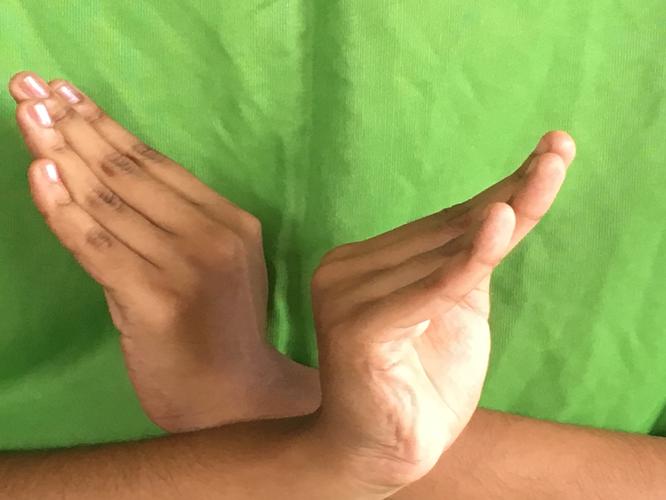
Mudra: Nagabandha
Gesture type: double_hand